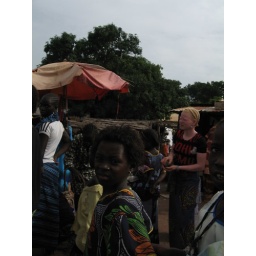
Albino girl on market in Guinea-Conakry